Carl Huneke

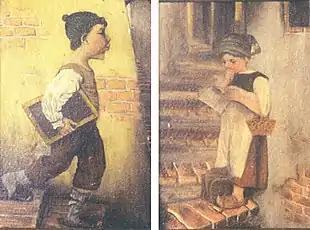

In June 1912, Carl began his apprenticeship at Fritz Bauermann's stained glass shop in Bremen, Germany.